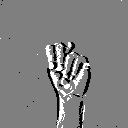
ASL letter: n